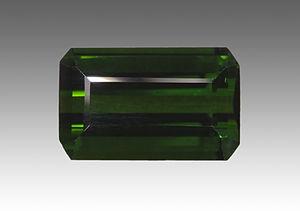
Verdélite Taillée. Localité: Minas Gerasi Brésil Taille: 1.02 x 0.57 x 0.35 cm cm 8.5Cts